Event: Ecuador Earthquake
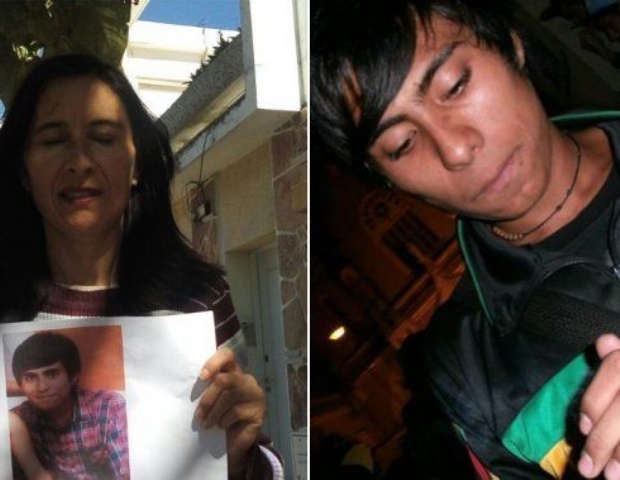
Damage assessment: no_damage